Poverty Beach

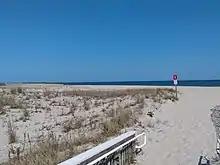
Poverty Beach

Poverty Beach or Sewell Point is a barrier spit, approximately 2.5 miles (4 km) in length entirely within the City of Cape May, along the Atlantic Ocean coast of eastern New Jersey in the United States. It is the southernmost barrier island in New Jersey.